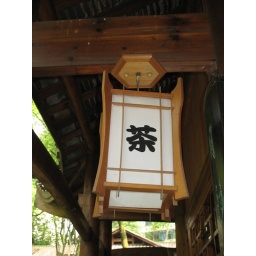
The lamp was hanging in front of the door into the minority house.